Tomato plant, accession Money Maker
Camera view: vertical (180 deg); turntable rotation: 90 degrees
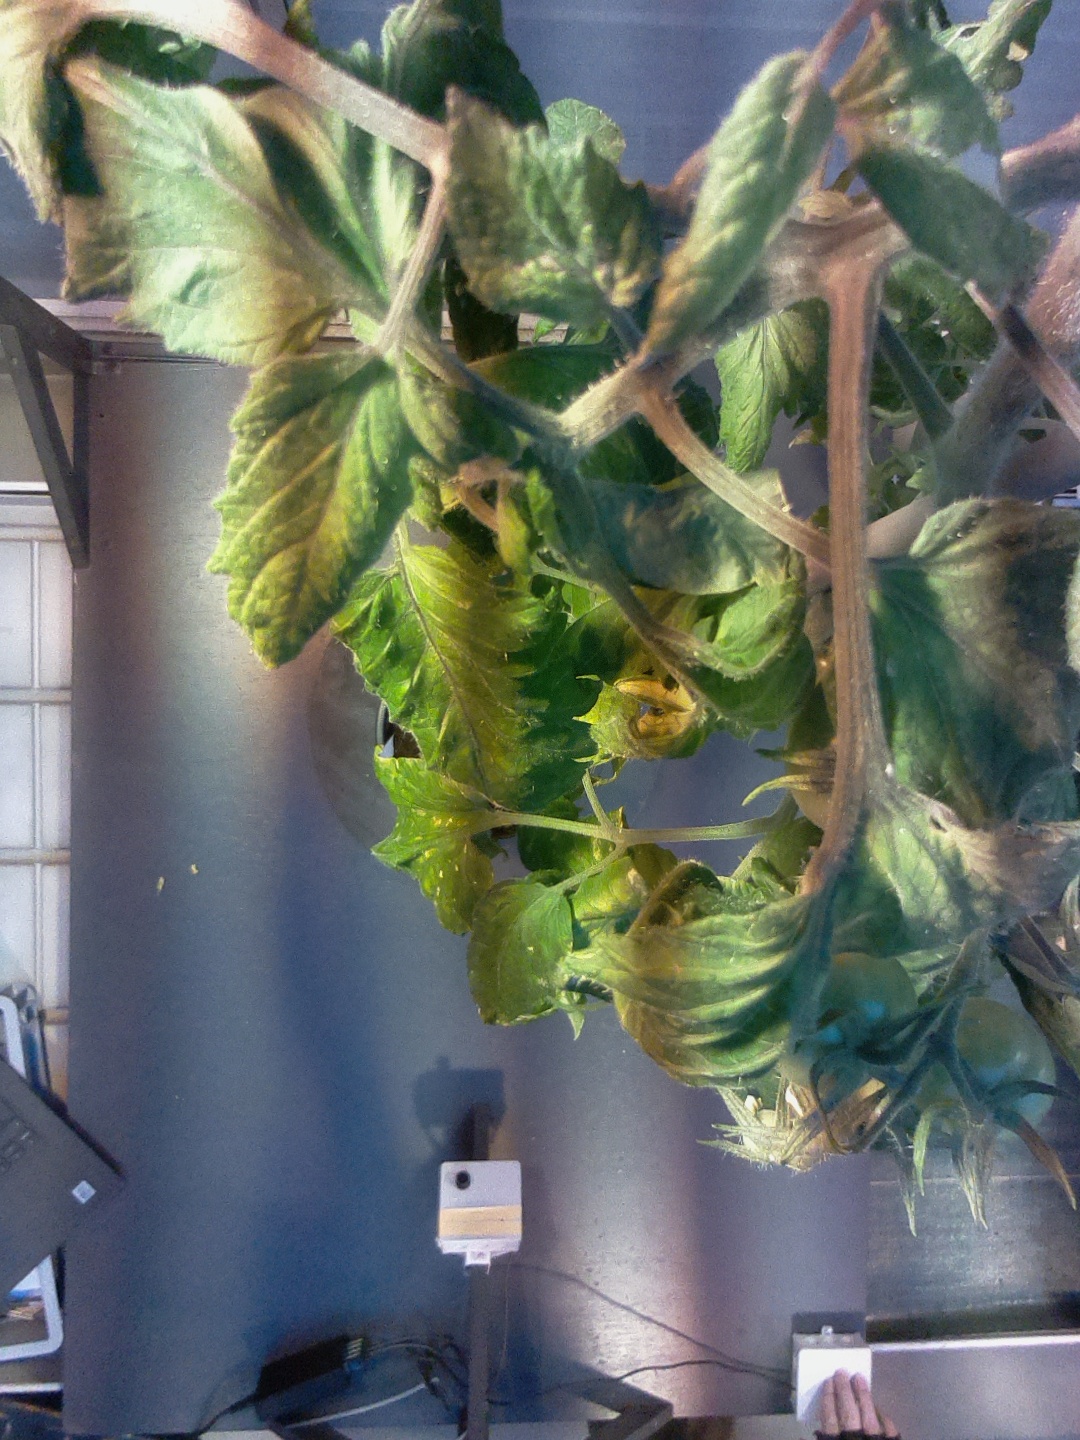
BBCH growth stage 75: 50%-60% of final fruit size